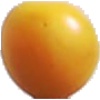
Label: Cherry Wax Yellow 1